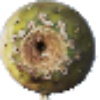
Label: cactus_fruit